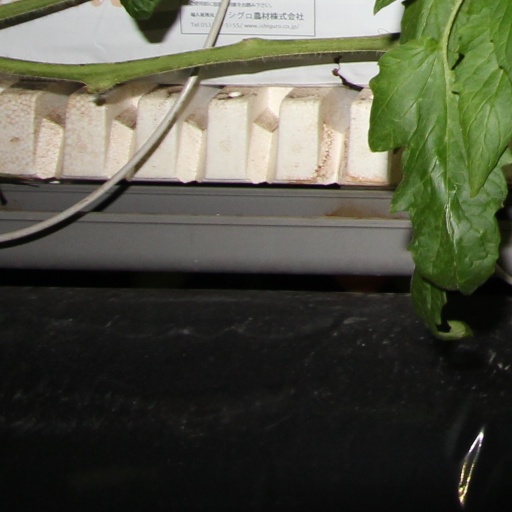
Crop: tomato